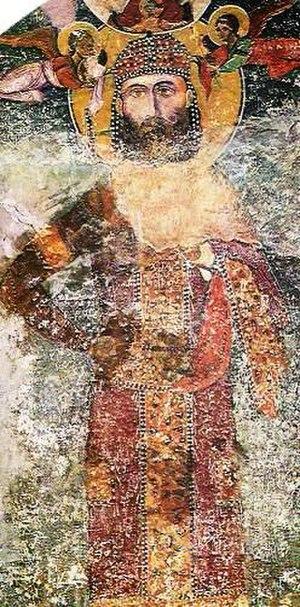
Le monastère de Batchkovo se trouve près du village du même nom, en Bulgarie méridionale, environ 30 km au sud de la deuxième ville du pays Plovdiv, à côté de la ville d’Asenovgrad, sur la bordure septentrionale densément boisée du massif des Rhodopes. Il est situé sur la rive droite de la rivière Asenica. Le monastère de Bačkovo est par sa taille le deuxième de Bulgarie après le monastère de Rila.